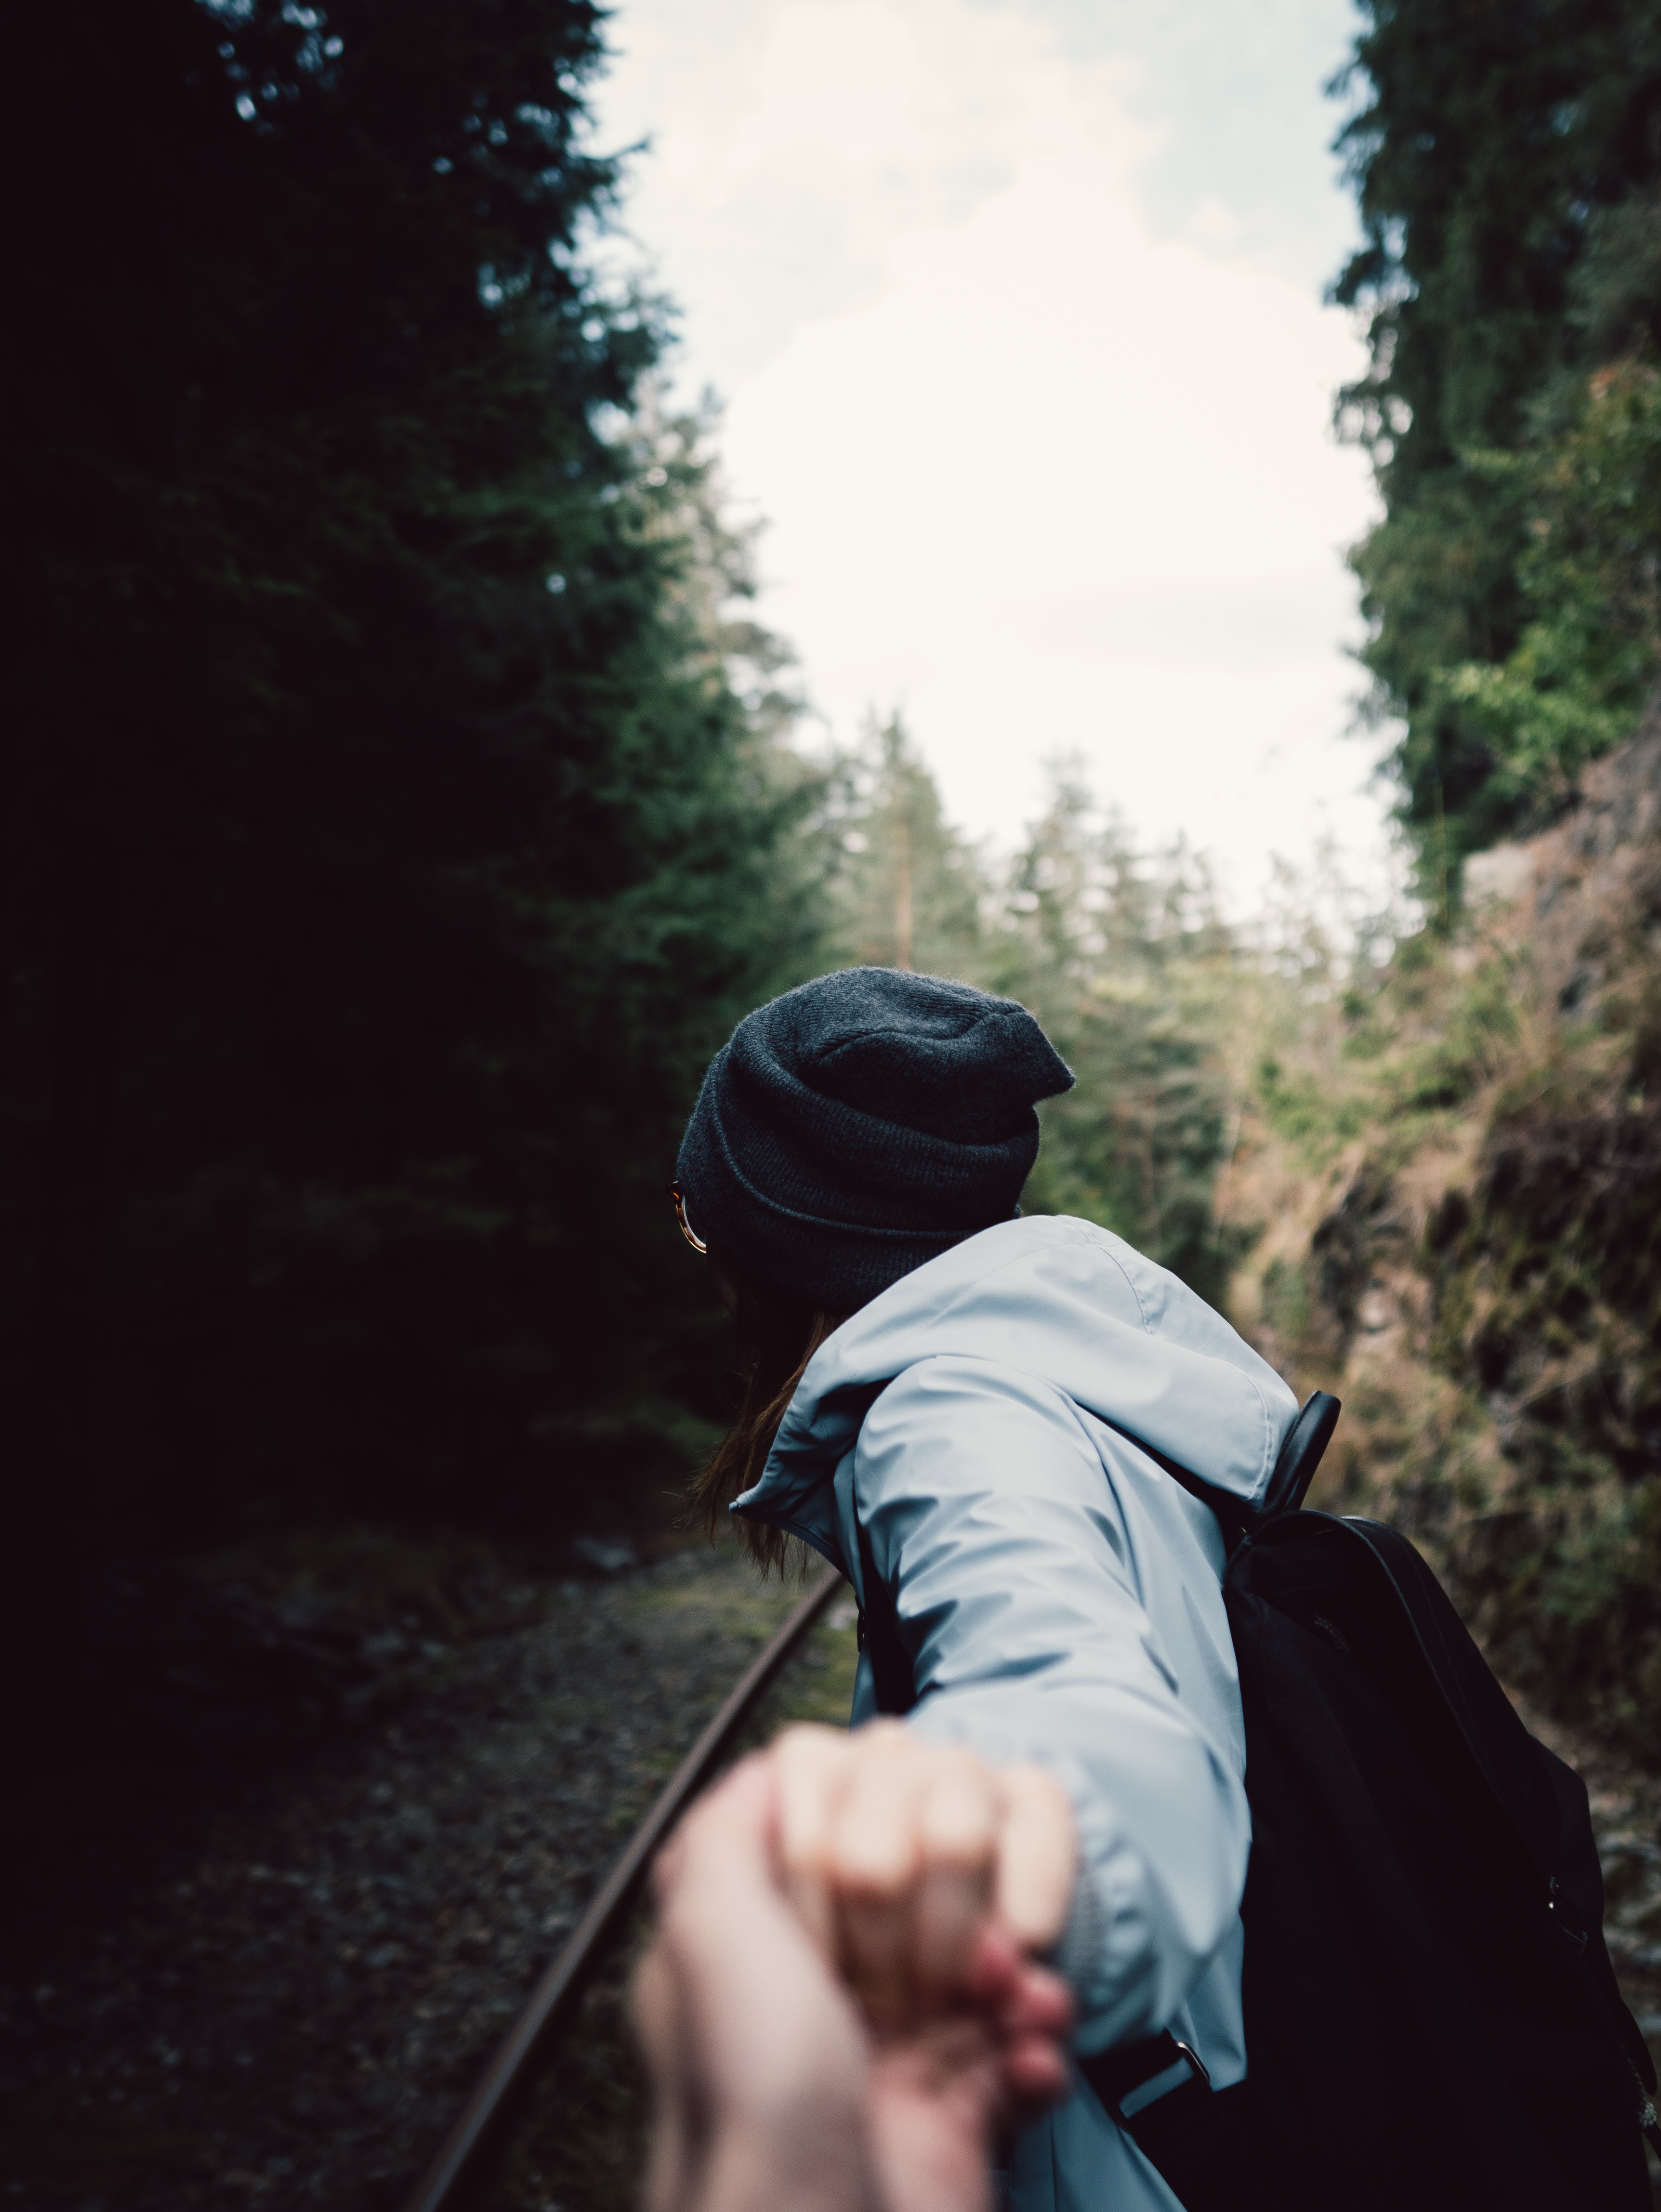
nature, tree, woody plant, plant, photography, sky, girl, sunlight, adventure, grass, fun, vacation, darkness, forest